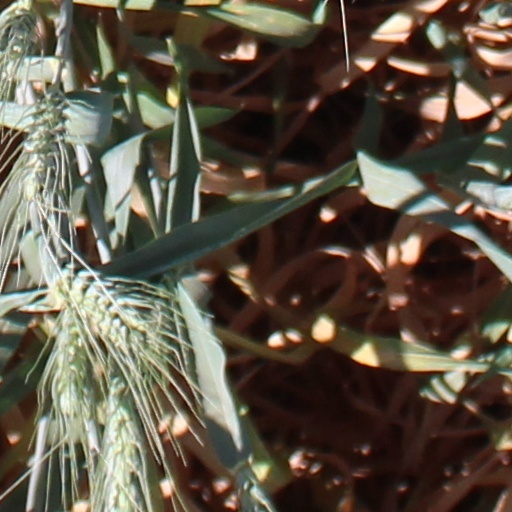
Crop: wheat